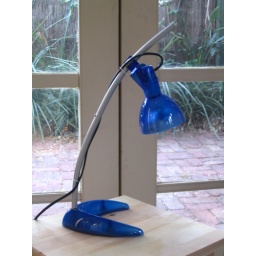
The table lamp. 1 of 2. The second on is white. The white one is in perfect condition (it's mine!)